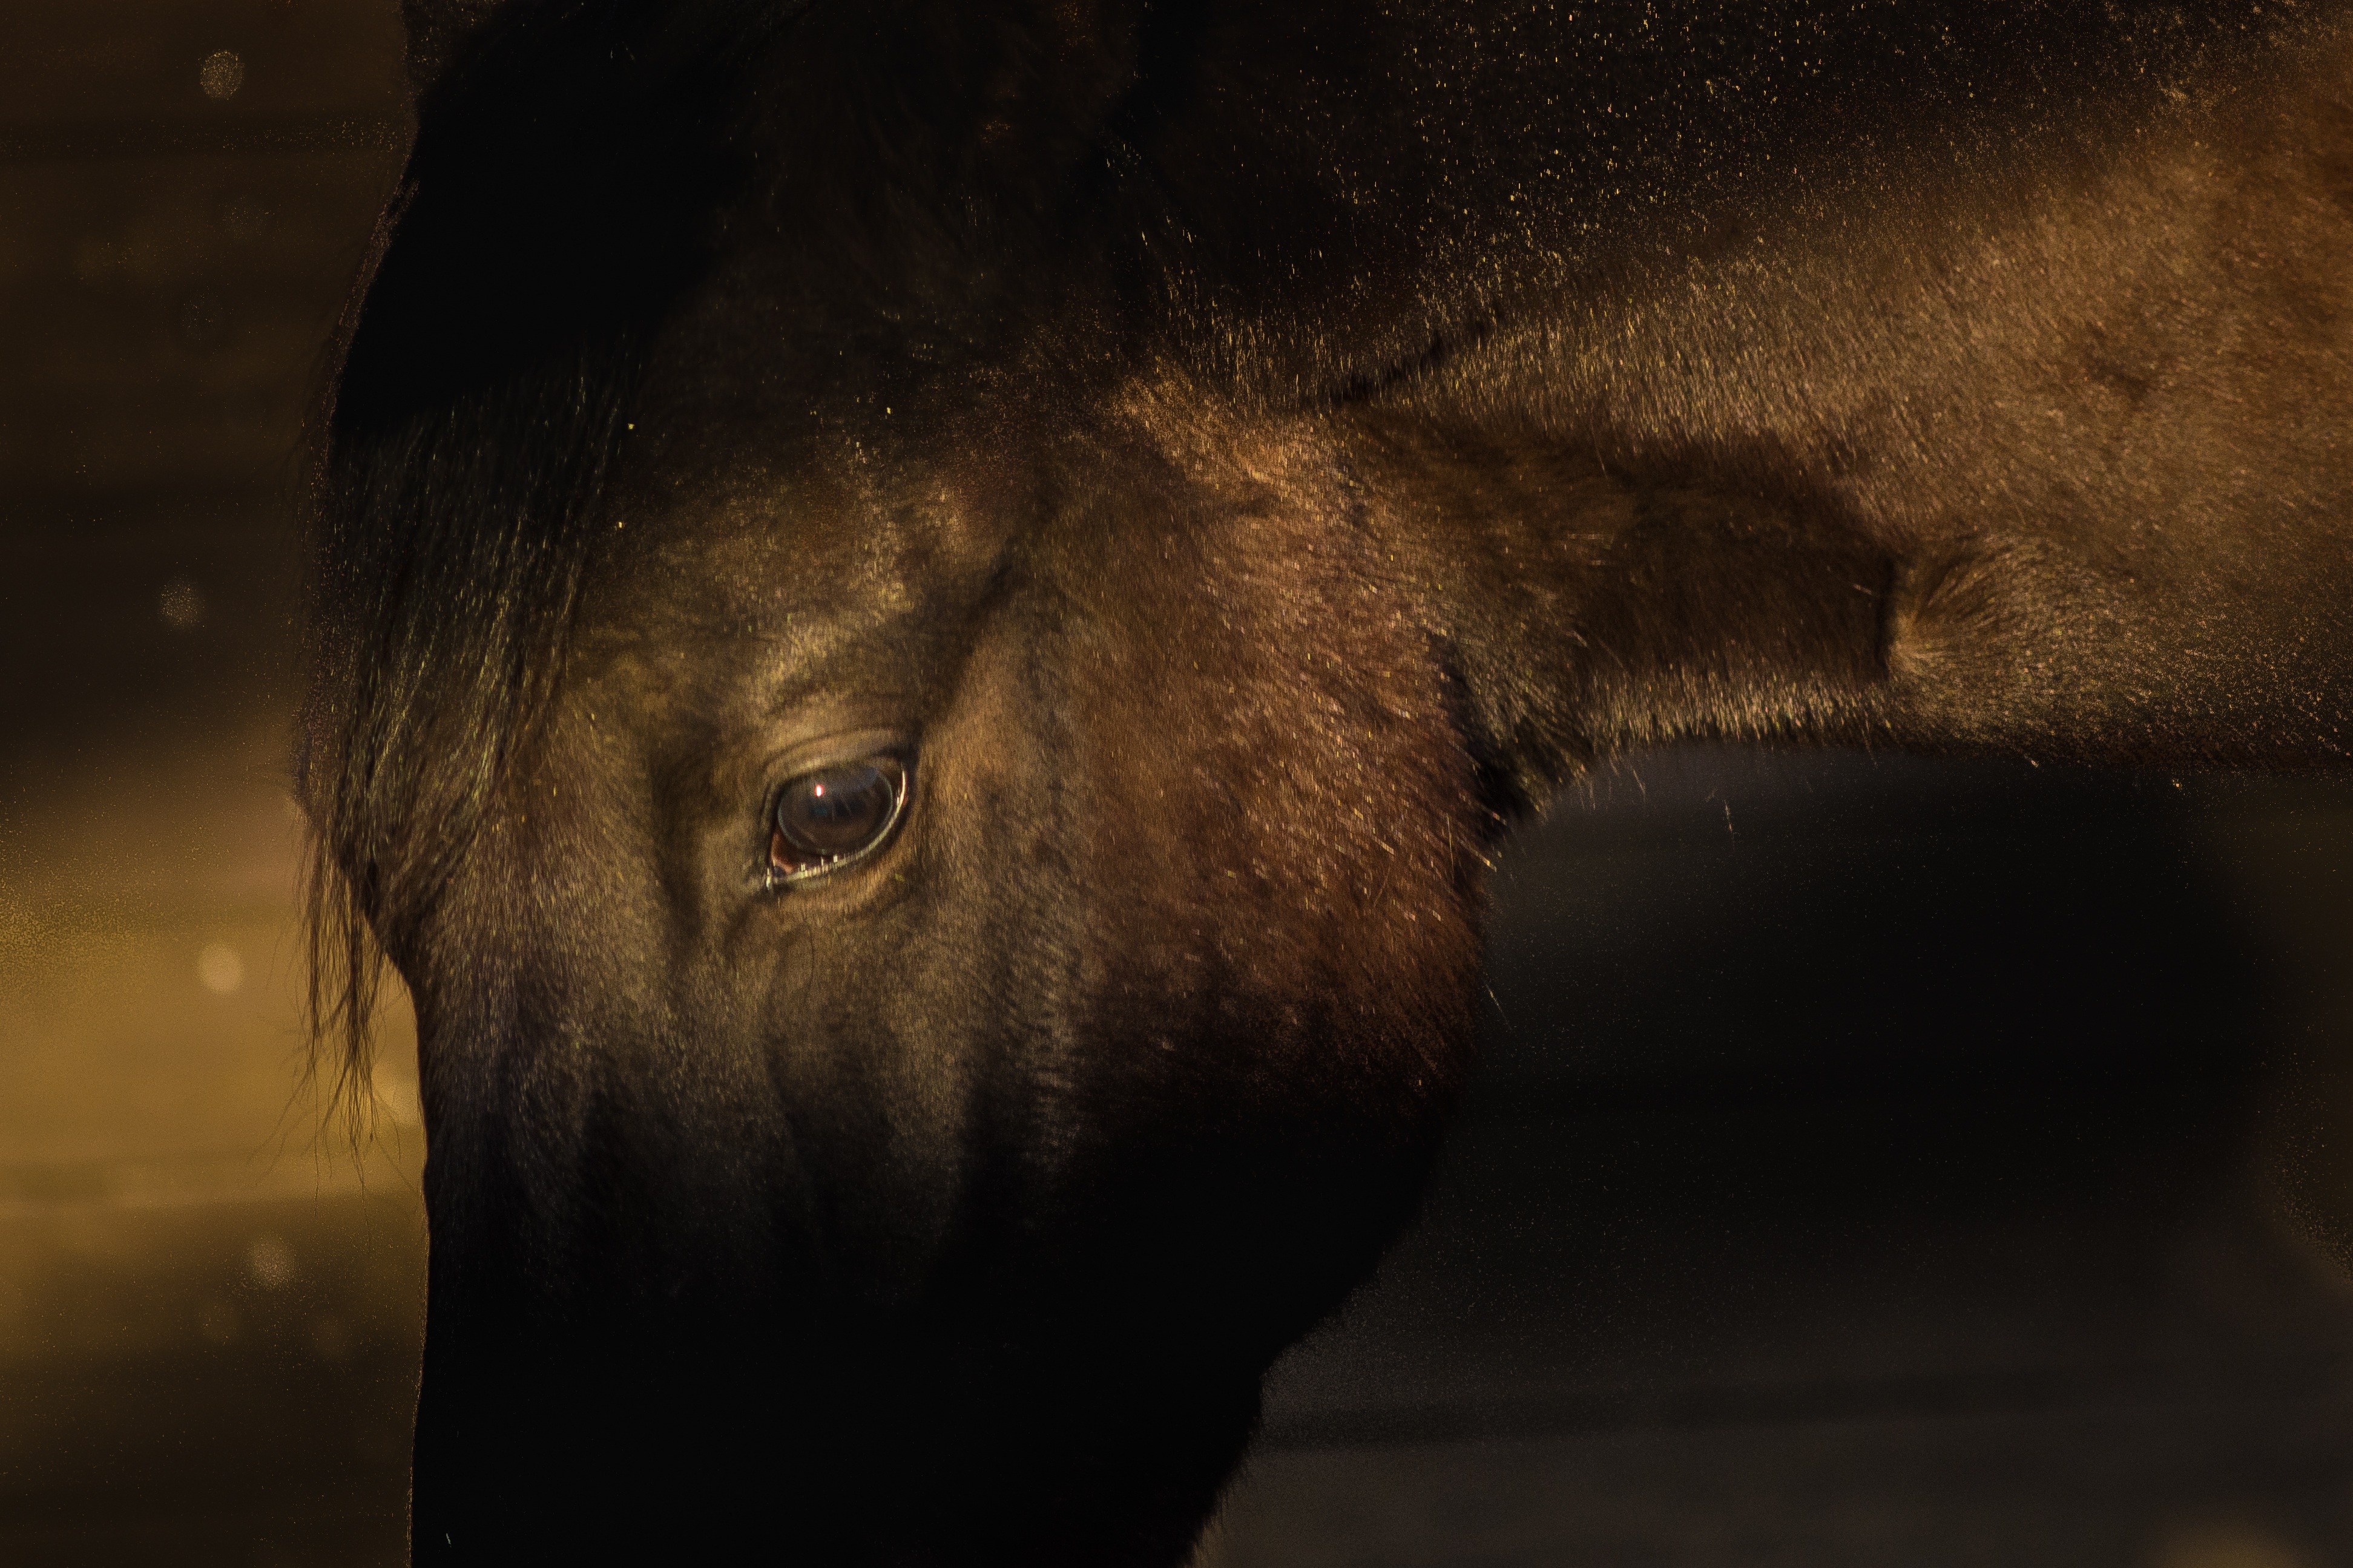
light, sun, animal, wildlife, horse, brown, mammal, darkness, fauna, elephant, close up, eye, head, horse head, pferdeportrait, quarterhorse, elephants and mammoths, sun game